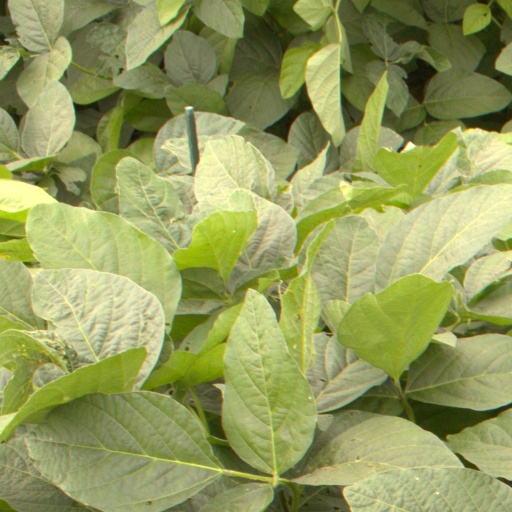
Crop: soybean